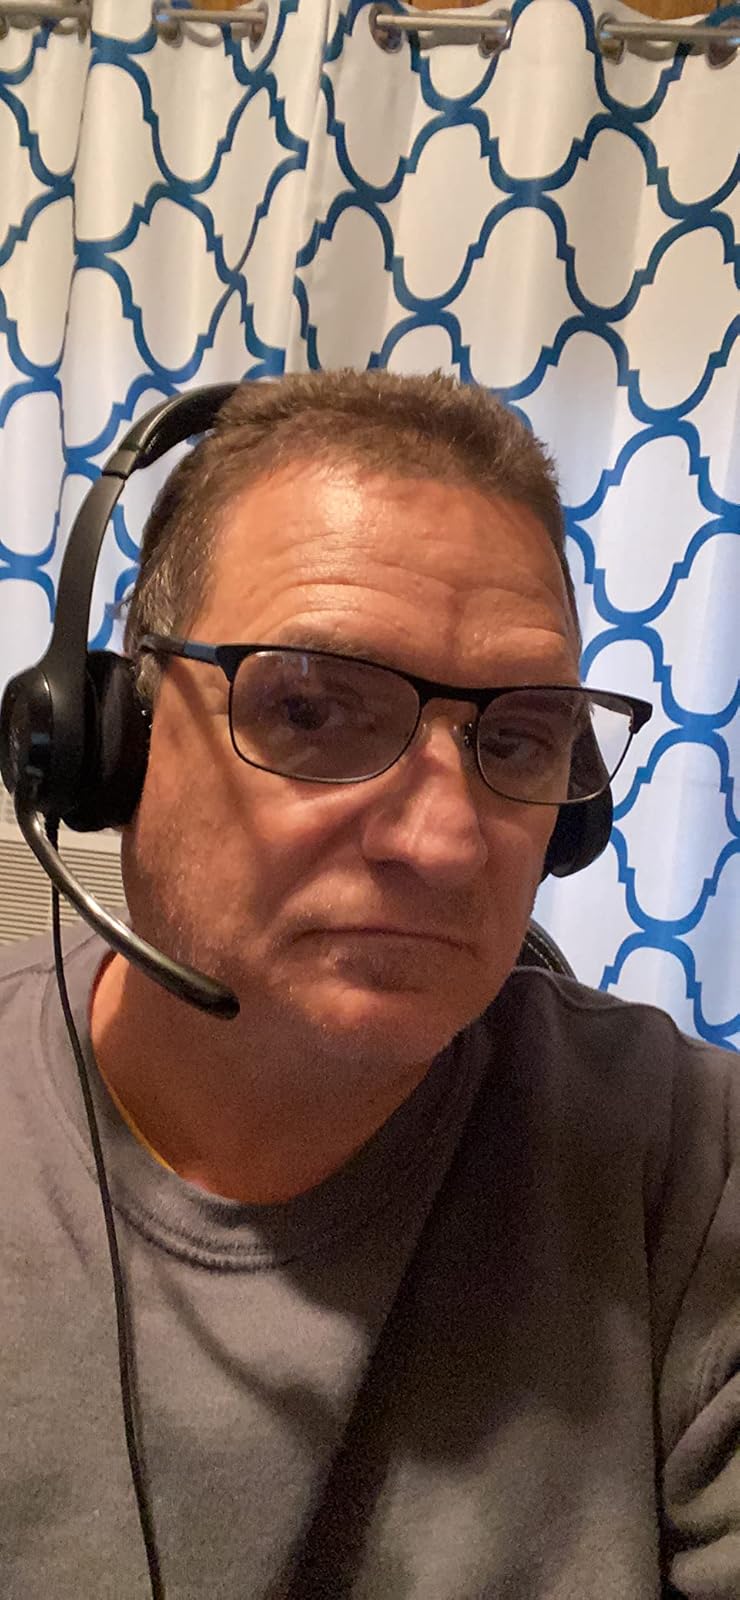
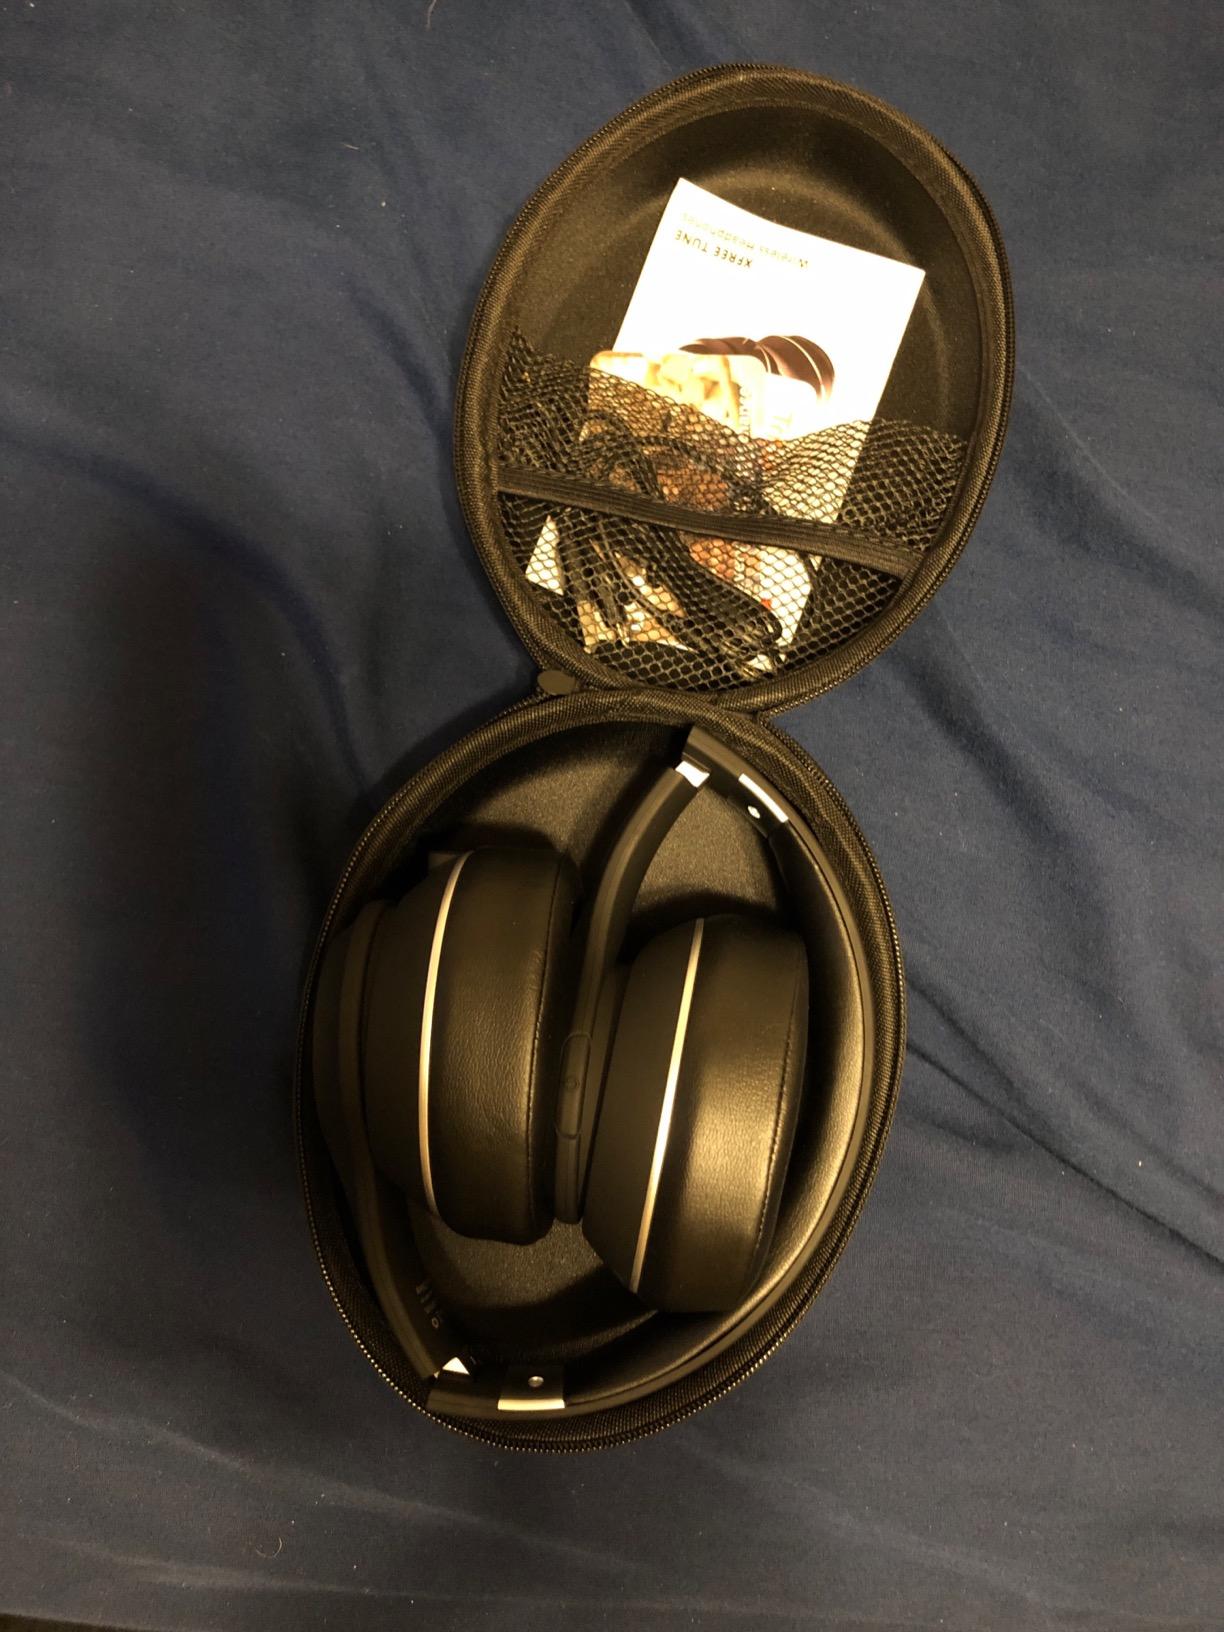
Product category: headphones
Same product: no